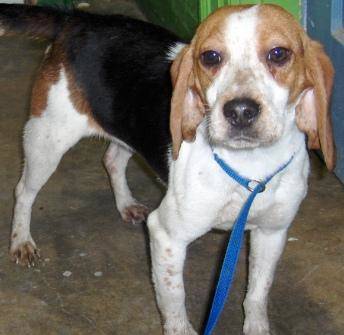
Label: dog